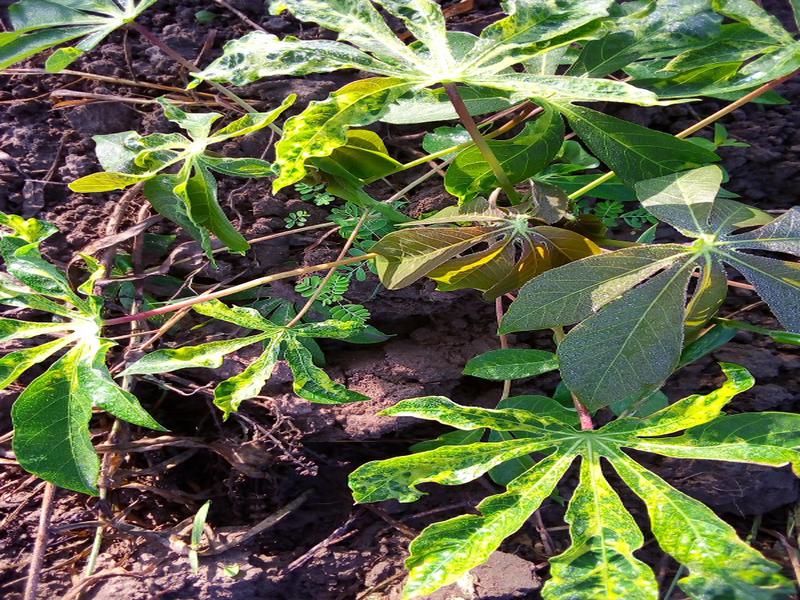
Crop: cassava
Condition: mosaic_disease